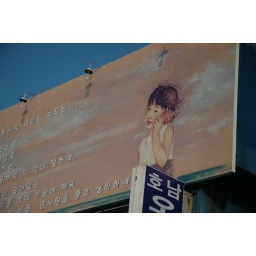
a restaurant sign by the beach